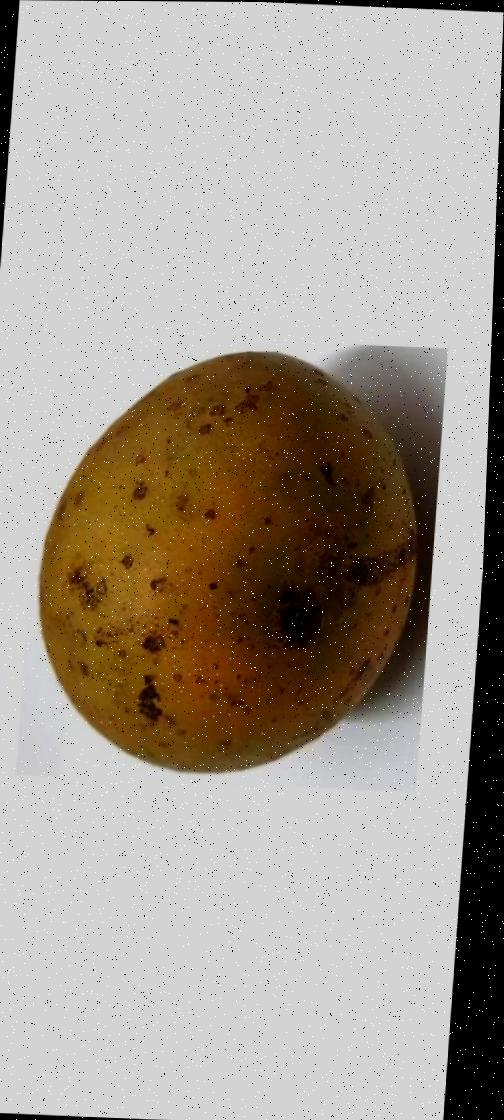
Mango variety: Gourmoti